Bury Me Behind the Baseboard

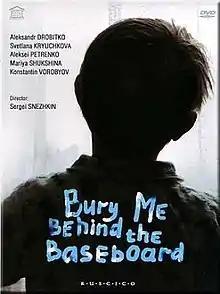
Film poster

Bury Me Behind the Baseboard is a 2009 Russian psychological drama film directed by Sergey Snezhkin, based on the autobiographical story of the same name by .